Kusari (Japanese mail armour)

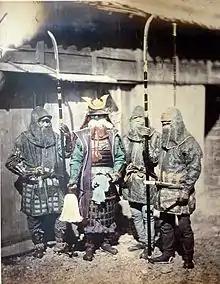
Rare 1800s photograph showing "kusari katabira" (chain armour jackets) and "hachi-gane" (forehead protectors) with "kusari shikoro" (chain armour neck guards) being worn

The Japanese had more varieties of mail than all the rest of the world put together. was used in samurai armour at least from the time of the Mongol invasions of Japan (1270s) but particularly from the Nanboku-chō period (1336–1392).